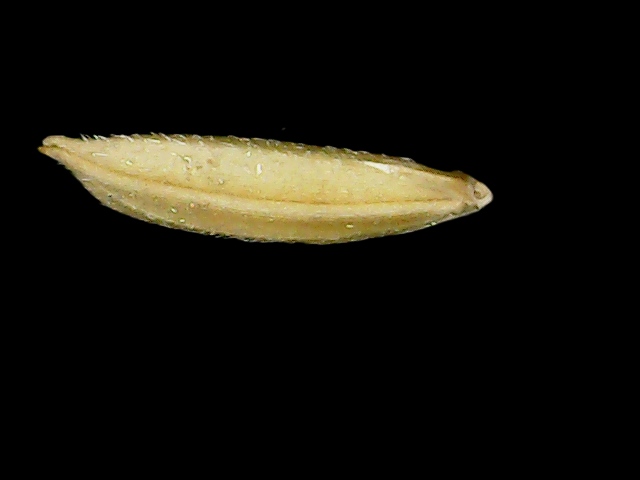
Rice variety: Binadhan07